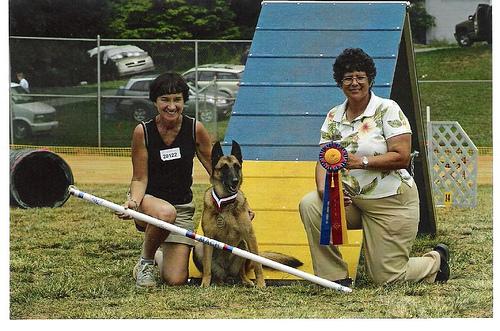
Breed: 233-n000071-malinois